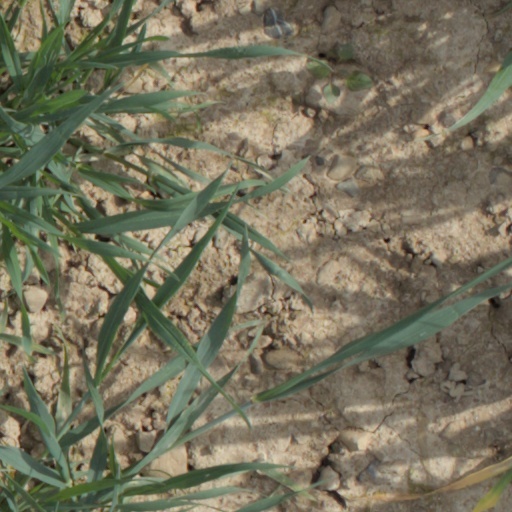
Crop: wheat